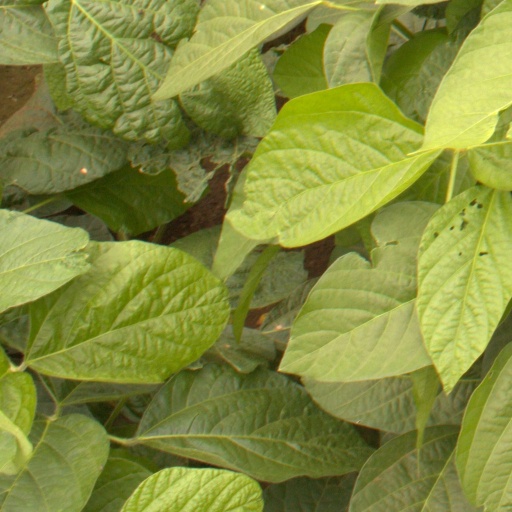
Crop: soybean